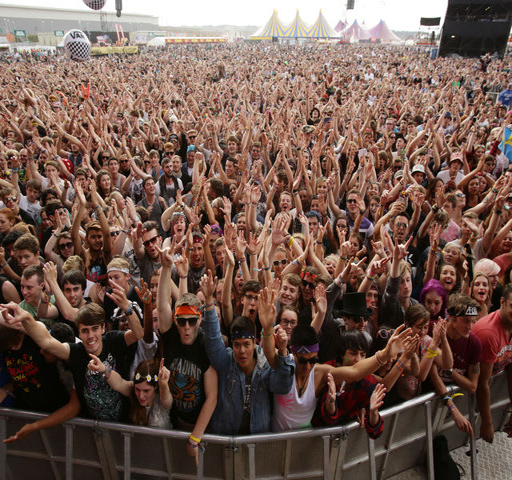
which returning act were briefly bottled off stage ?